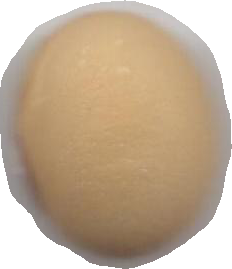
Variety: Anjasmoro